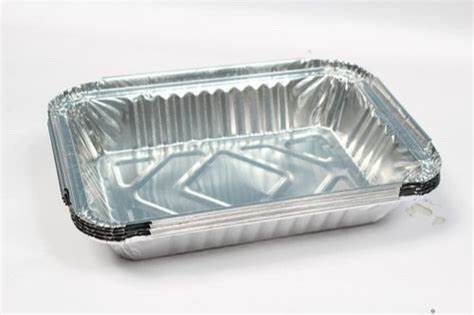
Label: metal